Taman Siswa

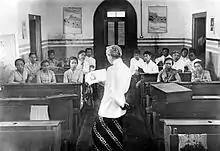
A Classroom at a Taman Siswa school in Bandung

Taman Siswa, officially the Tamansiswa Educational Association Headquartered in Yogyakarta, was a Javanese educational movement and school system founded by Ki Hadjar Dewantara in 1922. It began by founding a kindergarten (Taman Idria) and then through adding schools at various levels it established a University (Universitas Sarjanawiyata Tamansiswa) in 1959.